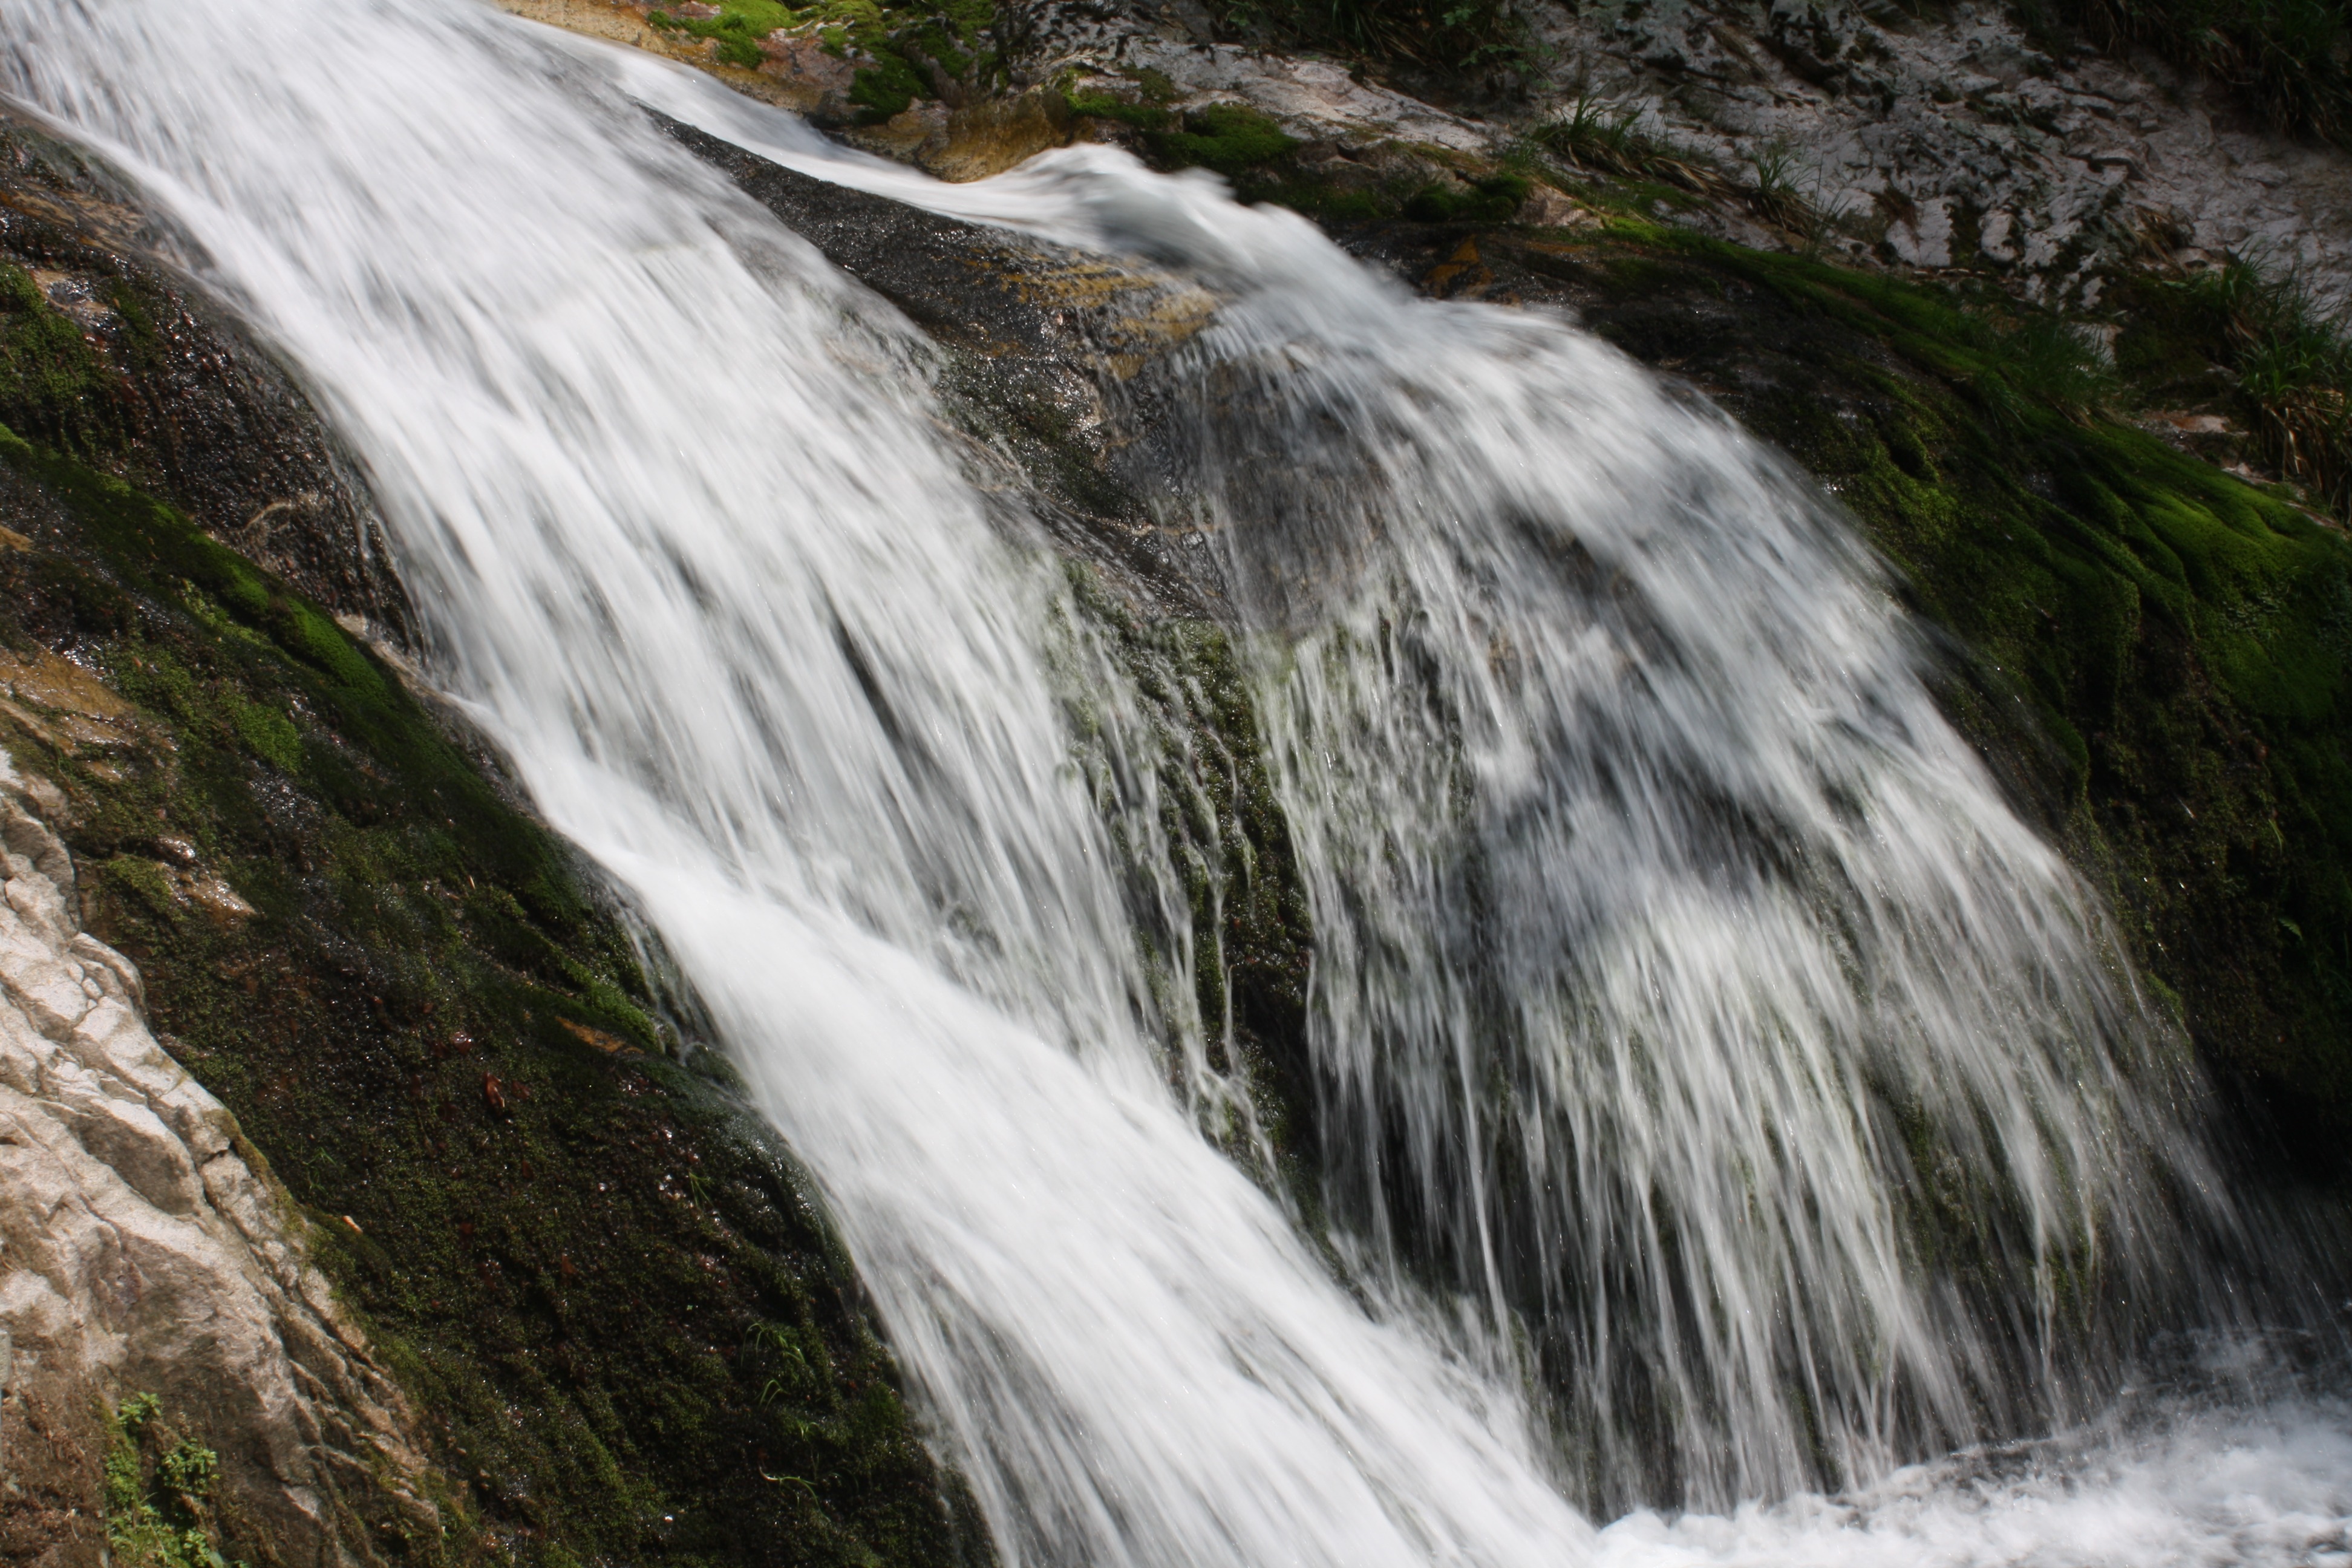
water, rock, waterfall, stream, rapid, body of water, wasserfall, soft, strong, water feature, watercourse